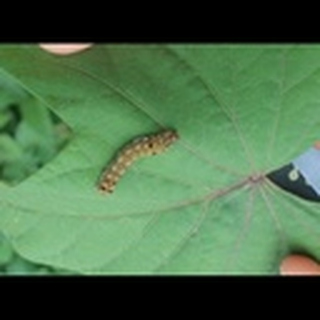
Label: cotton_army_worm